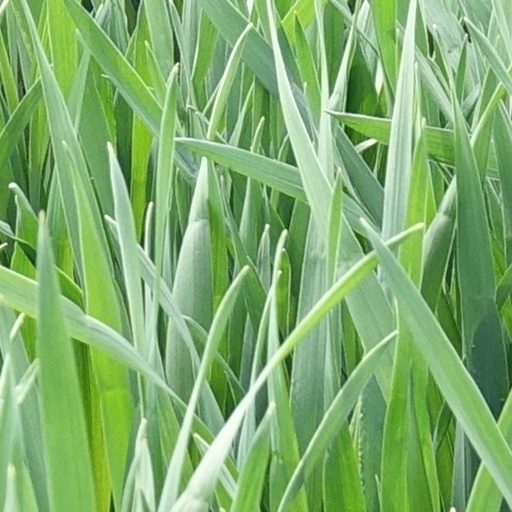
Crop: wheat